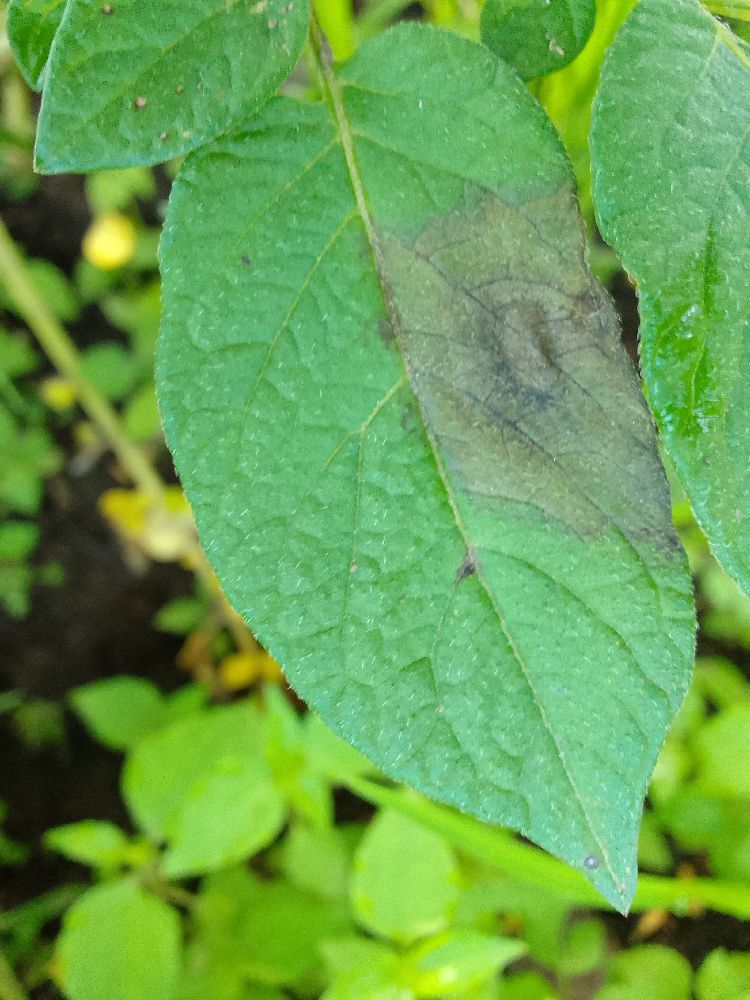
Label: Late blight